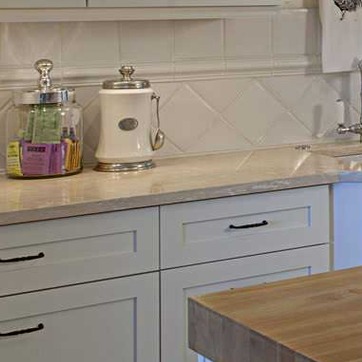
Material: polishedstone